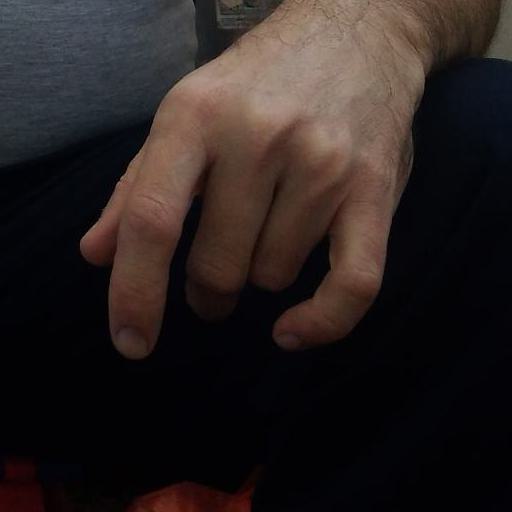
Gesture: no_gesture